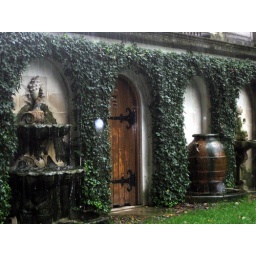
door in the wall